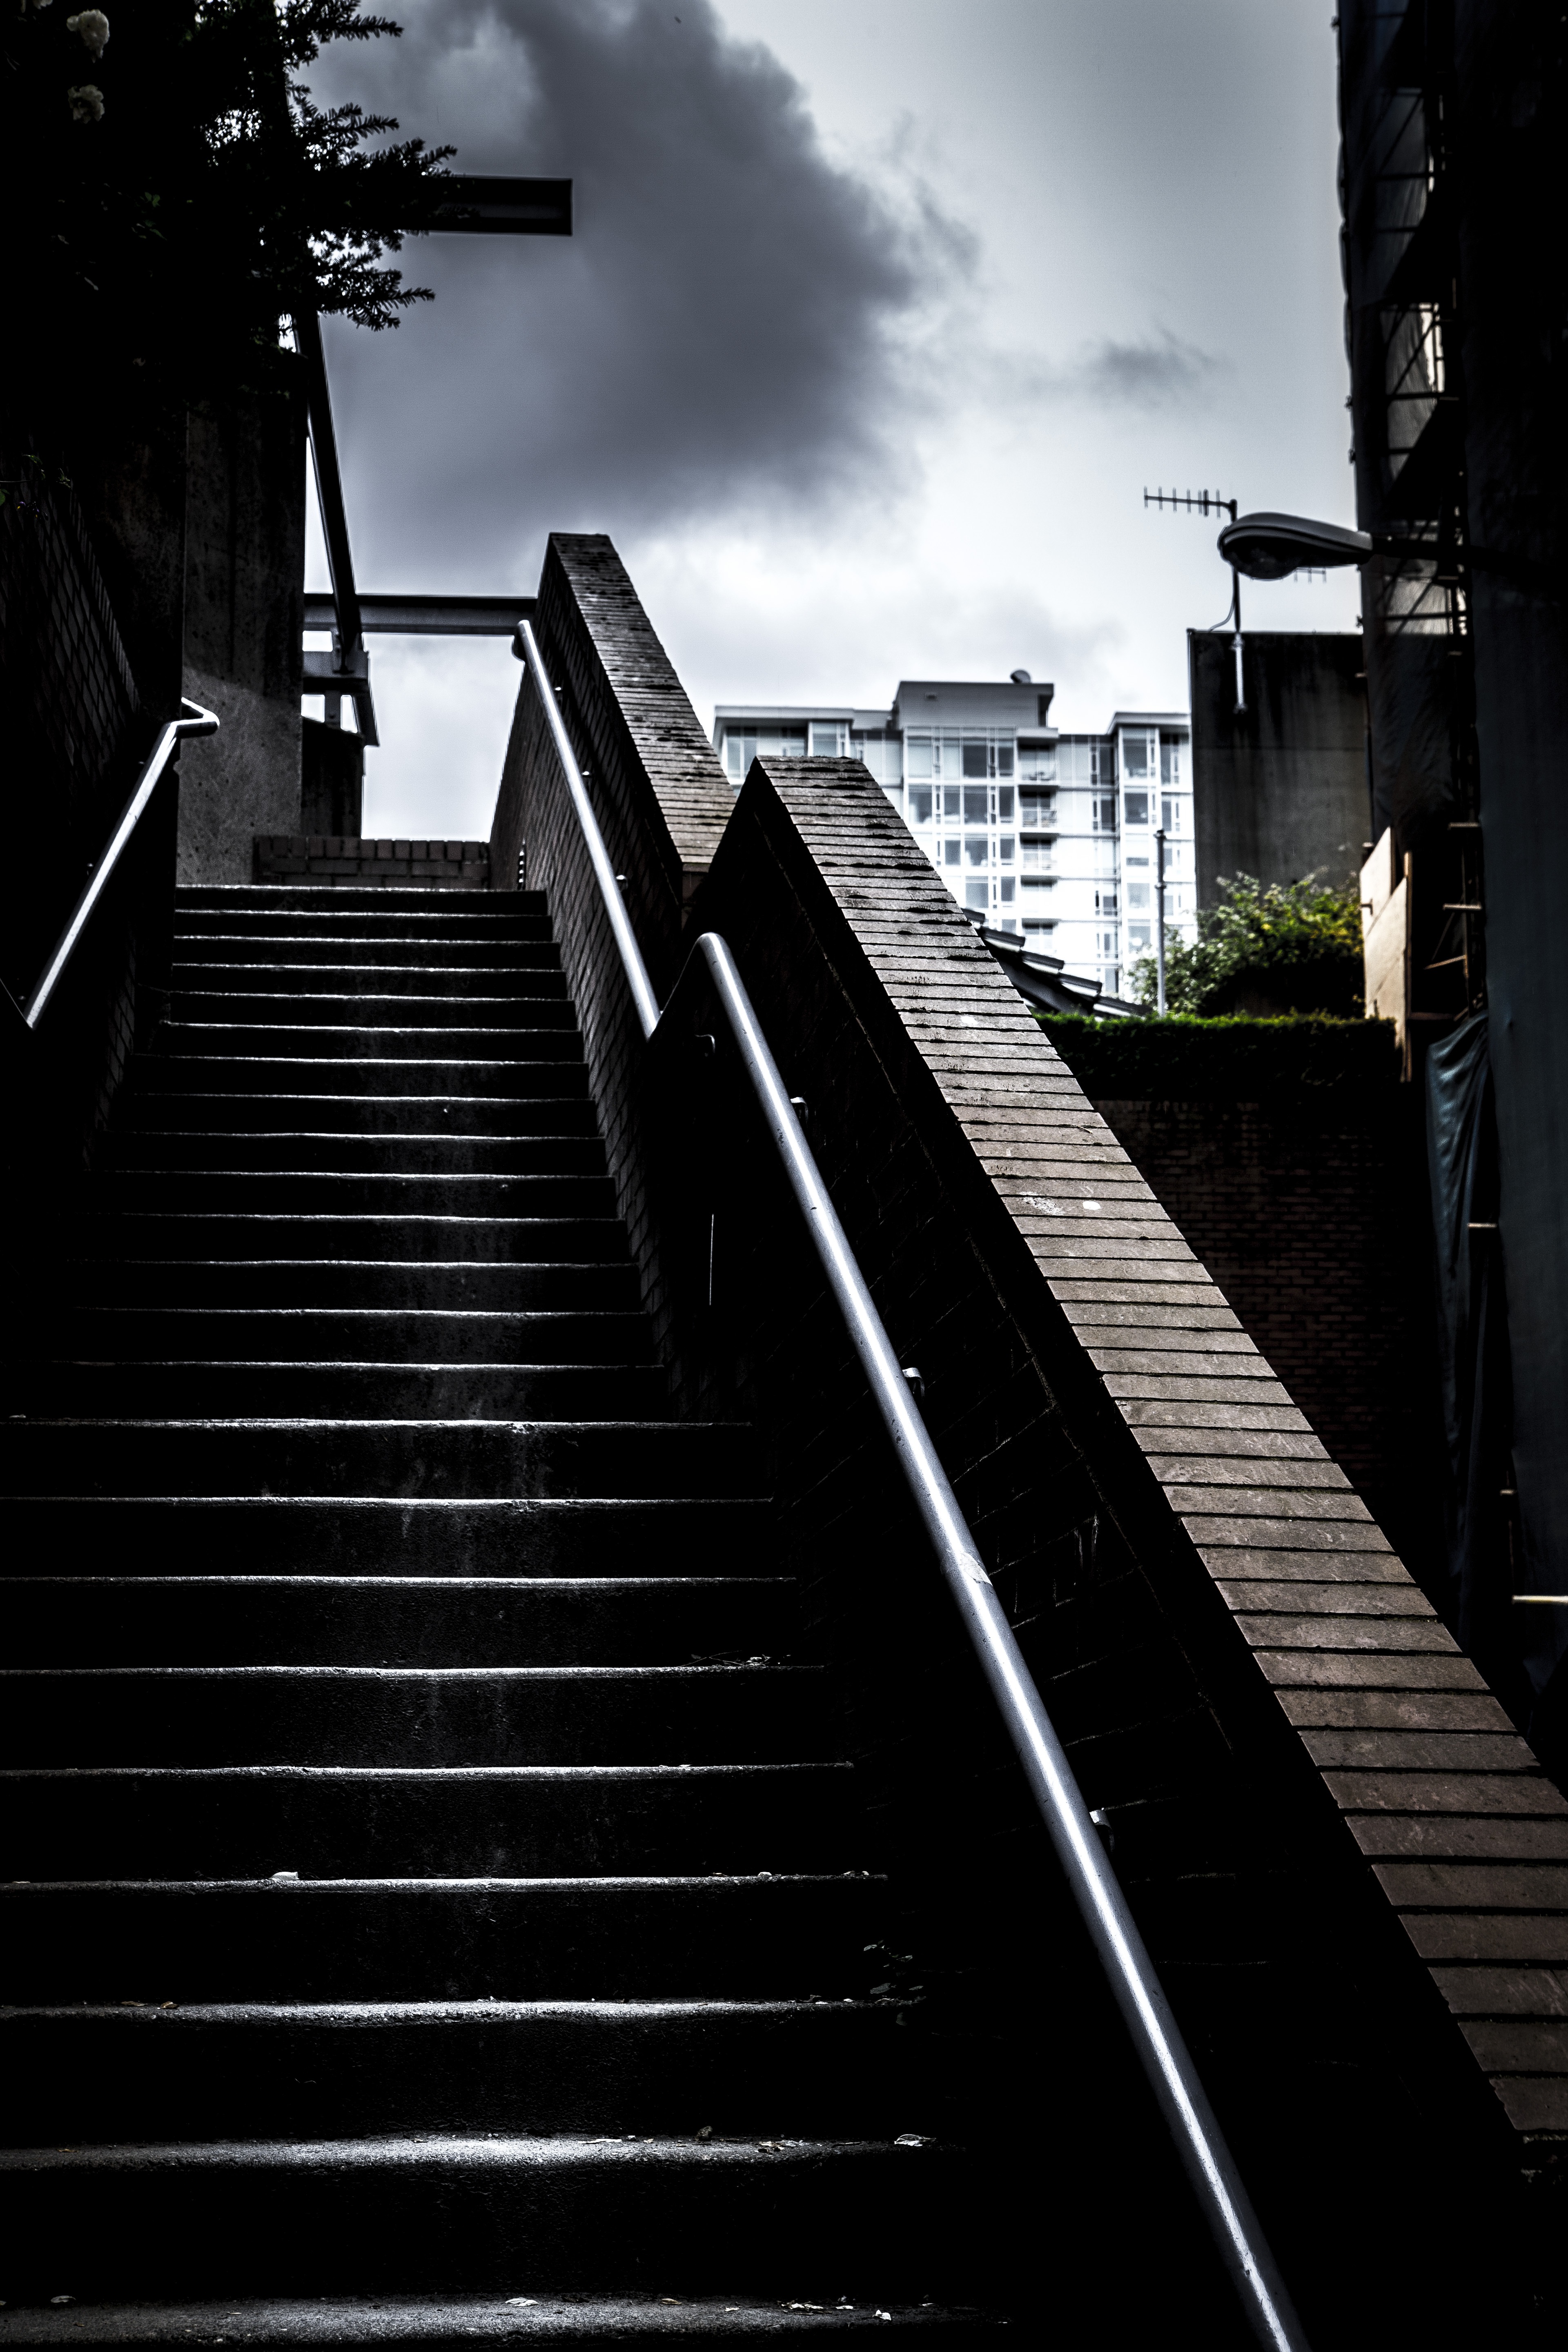
light, black and white, street, sunlight, town, city, urban, dark, line, reflection, shadow, vancouver, darkness, black, monochrome, clouds, stairs, symmetry, shape, monochrome photography